Margarita Miniati

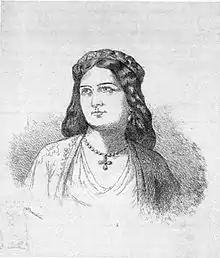

Margarita Mathilda Miniati (Greek: "Μαργαρίτα Ματθίλδη Μηνιάτη", 1821–1887) was a famous Greek scholar and writer who flourished in Italy during the 19th century.